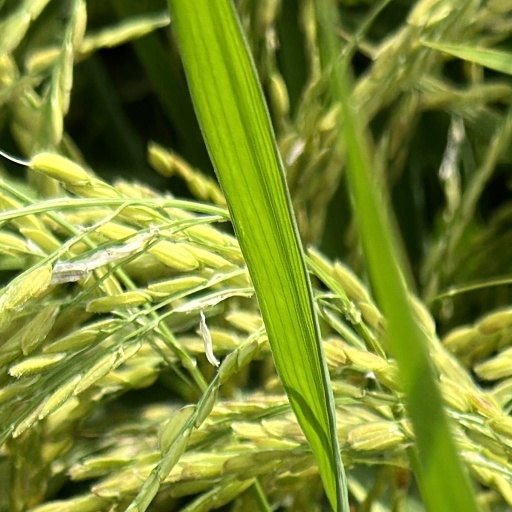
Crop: rice